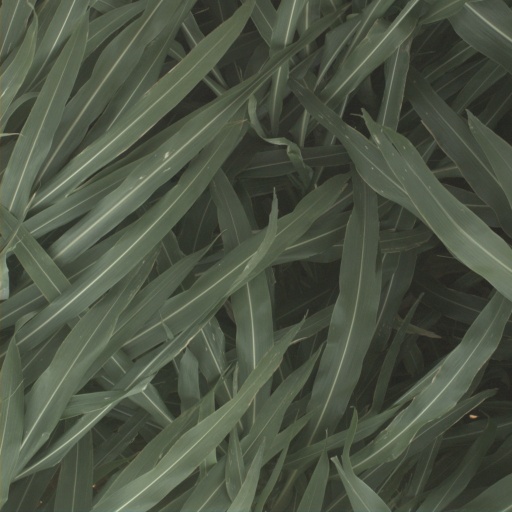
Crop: sorghum